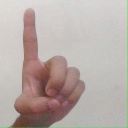
अक्षर: ड